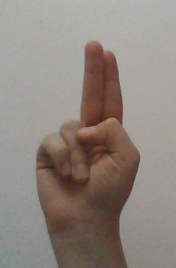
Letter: taa